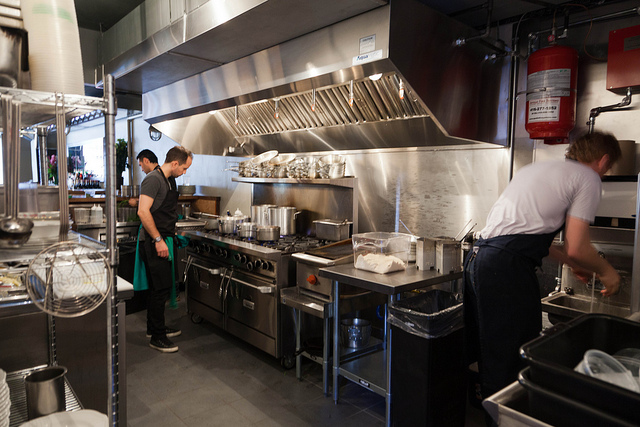
user: Given an image and a question. Answer the question in a short answer. Question: Are these workers being hygienic or unhygienic in their work? Short Answer:
assistant: hygienic